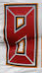
Number: 8